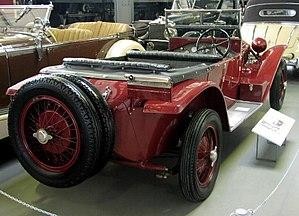
Selon les experts du monde automobile, la Lancia Lambda est considérée comme le premier des deux chefs-d'œuvre réalisés par le fondateur de la marque Lancia, Vincenzo Lancia ; le second sera la Lancia Aprilia en 1936.